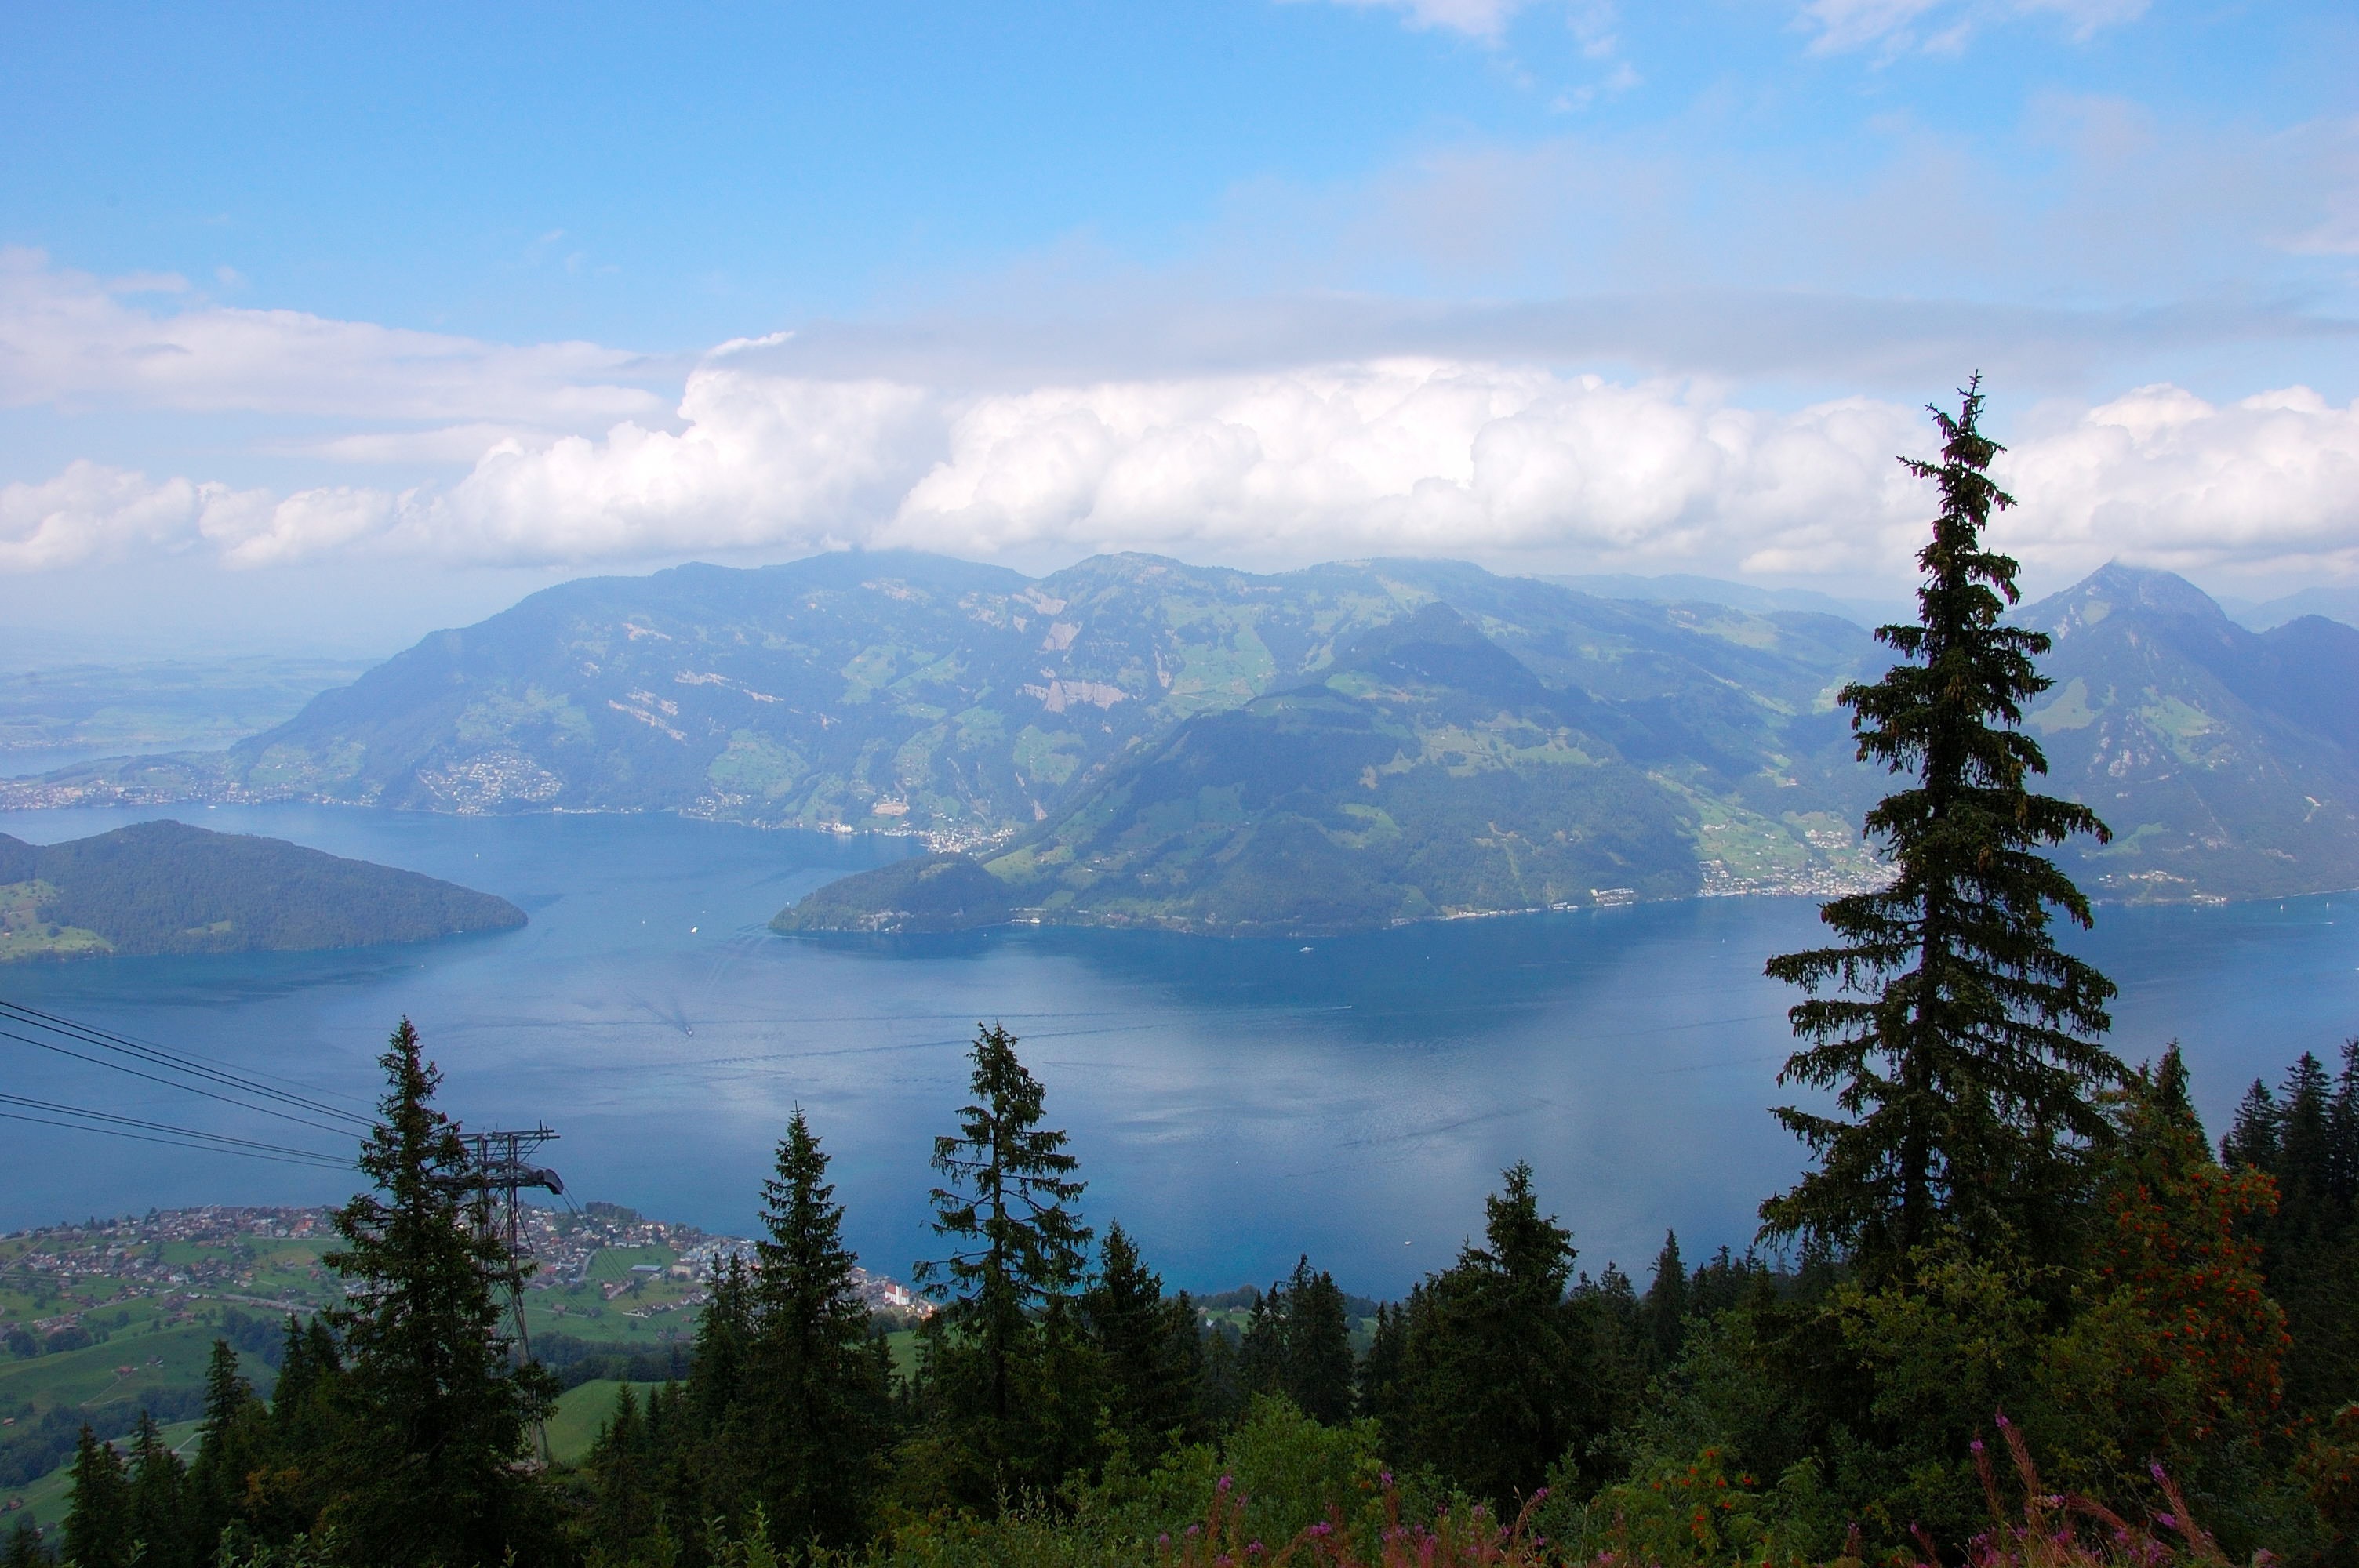
nature, wilderness, mountain, cloud, sky, lake, adventure, view, mountain range, reflection, blue, cable car, ridge, clouds, mountains, alps, plateau, switzerland, fell, loch, ecosystem, lake lucerne region, atmospheric phenomenon, mountainous landforms, klewenalp